Atlas Atlantique Airlines

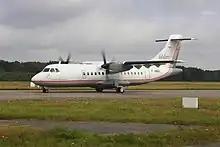
Atlantique Air Assistance ATR 42-320

The airline was created in 1989 as Atlantique Air Assistance that operates charter flights, corporate aviation, Air ambulance, non-emergency medical transportation services and freight transport flights in France and Europe, mostly on behalf of other larger French companies. The company holds a Global Operating License, as well as an Air Transport certification (CTA N°F-O-002) granted by the French Civil aviation authority. The company is also ISO 9001-2000 certified.